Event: Nepal Earthquake
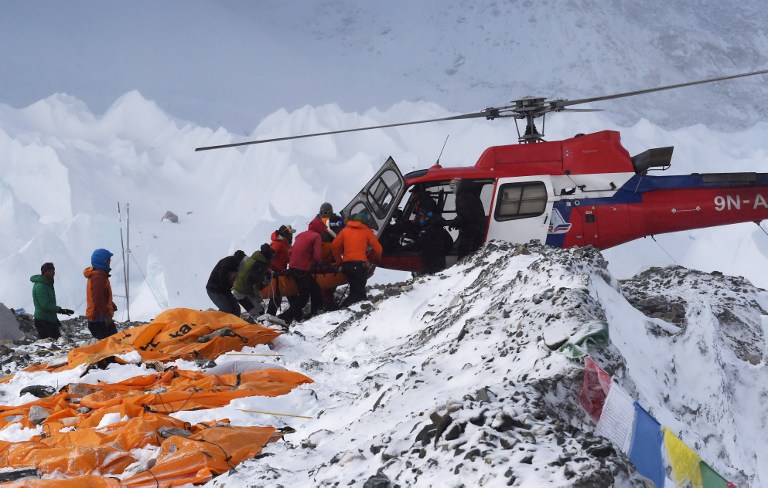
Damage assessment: damage